Islam during the Yuan dynasty

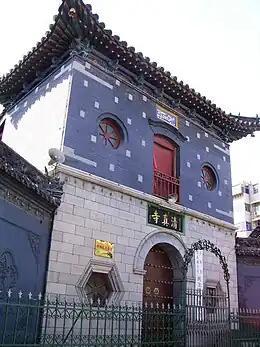
Jinan Great Southern Mosque was completed during the reign of Temür (Emperor Chengzong of Yuan).

Unlike the western khanates, emperors of the Yuan dynasty did not convert to Islam. However, they elevated the status of foreigners from West Asia. Peoples such as the Muslim Persians and Arabs from West Asia worked in high-ranking posts instead of native Confucian scholars. These Islamic peoples from various regions were later referred to as the Semu people, meaning "various sorts".